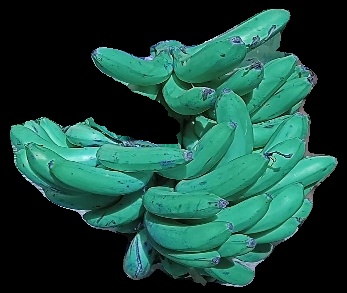
Variety: pachbale
Grade: grade3